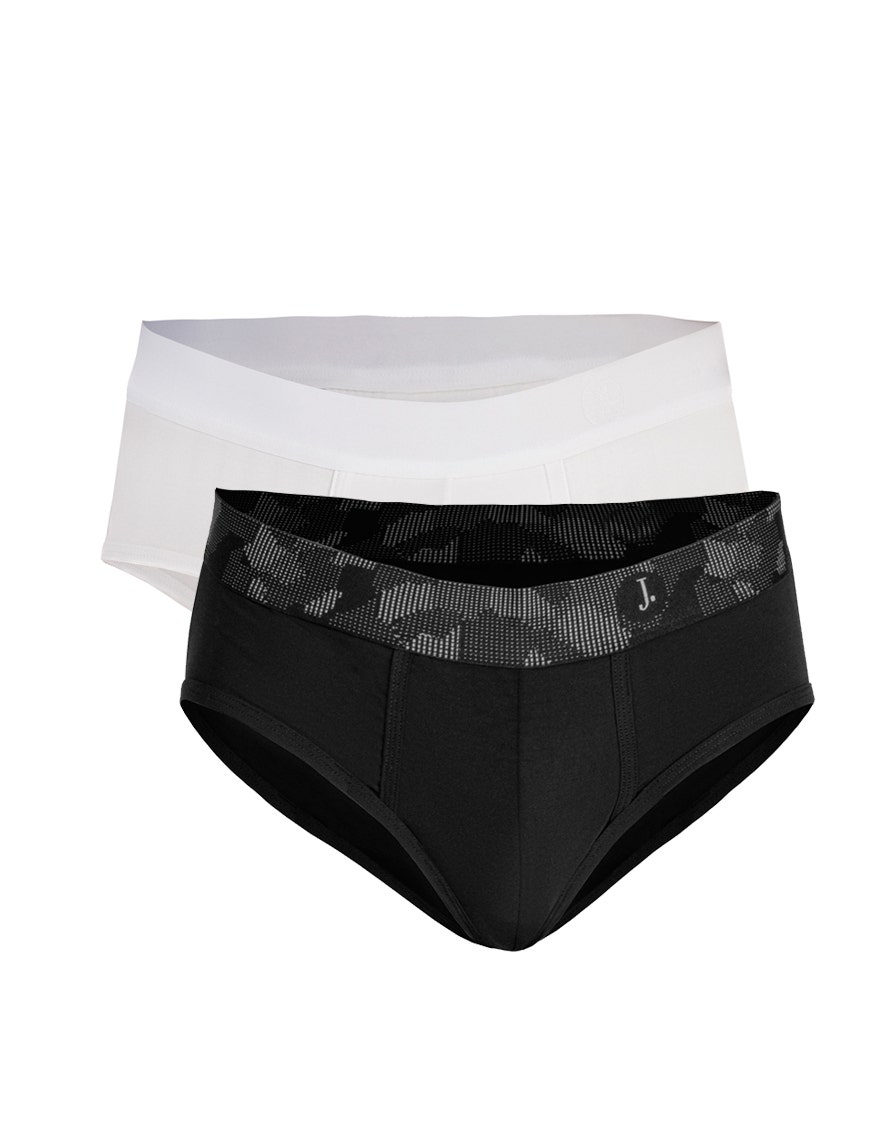
black two pack boxer brief